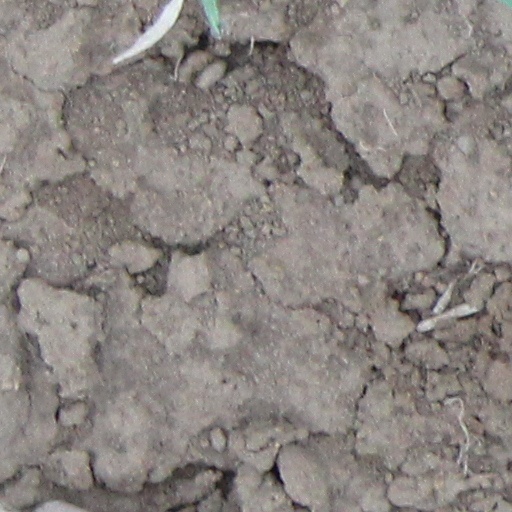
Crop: wheat